Sony Ericsson W880i

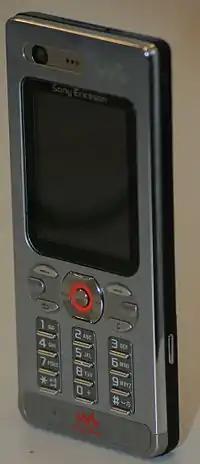
Side view

The W880 was Sony Ericsson's thinnest phone when released, and one of the slimmest on the market. There were few phones less than a centimetre thick beforehand, most notably Motorola FONE F3 and Samsung X820.